Air gun

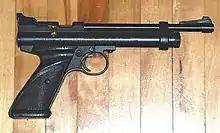
Crosman 2240 CO one shot pistol, (.22 pellet caliber)

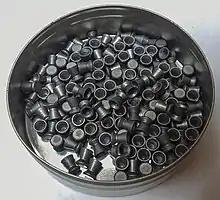
Wadcutter or Flathead pellets

CO guns, like other pneumatic guns using compressed air, offer power for repeated shots in a compact package without the need for complex pumping or filling mechanisms. The ability to store power for repeated shots also means that repeating arms are possible. There are many replica revolvers and semi-automatic pistols on the market that use CO power. Most CO guns use a disposable cylinder called a "Powerlet" cartridge, that is often purchased with of pressurized CO gas, although some, usually more expensive models, use larger refillable CO reservoirs like those typically used with paintball markers.